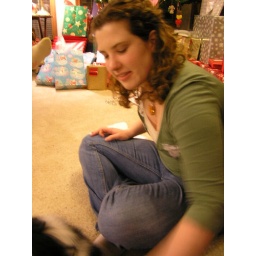
That furry blur in the bottom left corner is a very fast moving dog